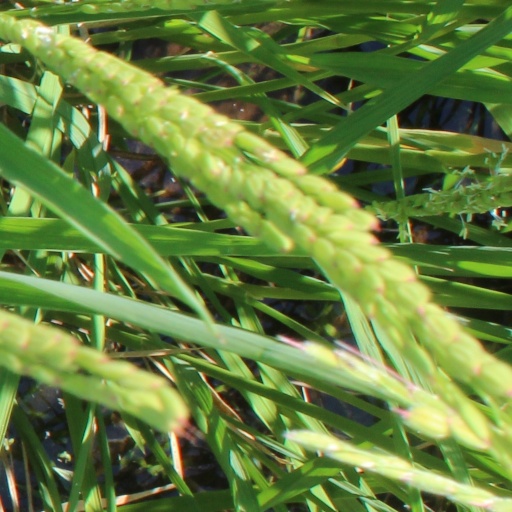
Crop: rice